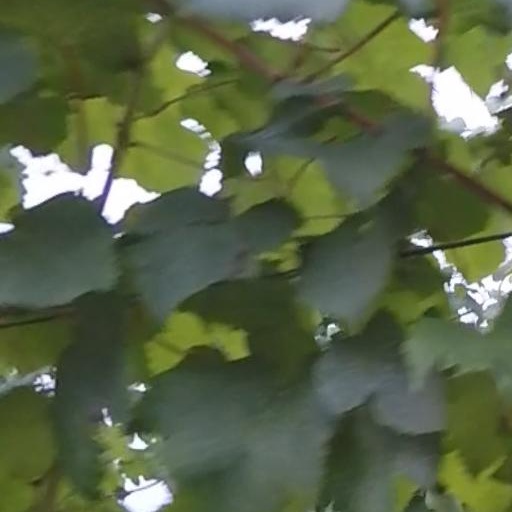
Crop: grape